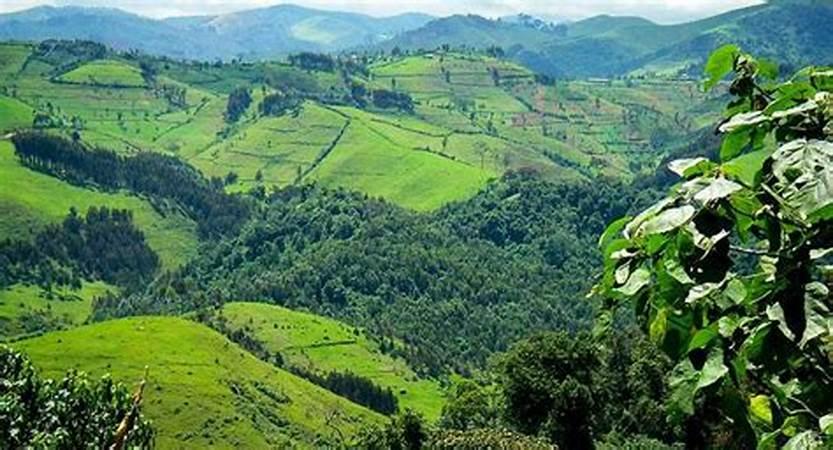
Eneo kubwa la wazi lenye ardhi yenye milima na mabonde iliyozungukwa na uoto wa asili kama vile: nyasi fupi, vichaka na miti iliyotawanyika na kutengeneza mandhari kwaajili ya hifadhi ya msitu.